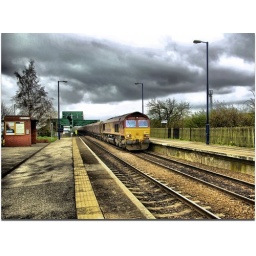
Coal train heading west over the river Trent at Althore Lincolnshire to feed the powerstations of the north of England.